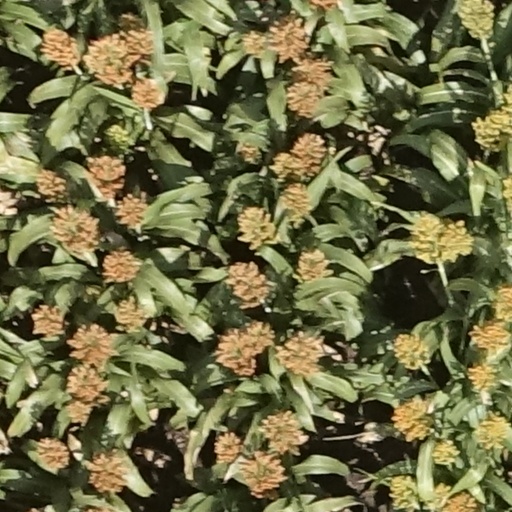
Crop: sorghum